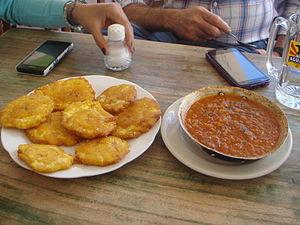
La cuisine de Colombie est le résultat de la fusion des ingrédients, des pratiques et des traditions culinaires des cultures amérindiennes locales, européennes, africaines et métisses. La diversité de la faune et de la flore en Colombie est à l'origine d'une cuisine variée, essentiellement créole. Les ingrédients et les méthodes de préparation des plats colombiens varient en fonction des régions. Parmi les ingrédients les plus courants, on trouve des céréales comme le riz et le maïs, des tubercules comme la pomme de terre ou le manioc, des légumineuses variées, des viandes comme le bœuf, le poulet, le porc, la chèvre, une variété particulière de cochon d'Inde appelée cuy ainsi que d'autres animaux sauvages et des fruits de mer. La variété de fruits tropicaux est aussi importante avec notamment de la mangue, de la banane, de la papaye, de la goyave, de la narangille et du fruit de la passion.